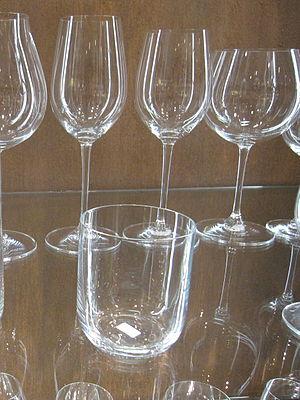
Le commandaria ou commanderia est un vin doux à la robe ambrée, élaboré à Chypre, au pied du massif du Troodos. Il est produit à base des cépages xynisteri et mavro, dont les grappes sont séchées au soleil.